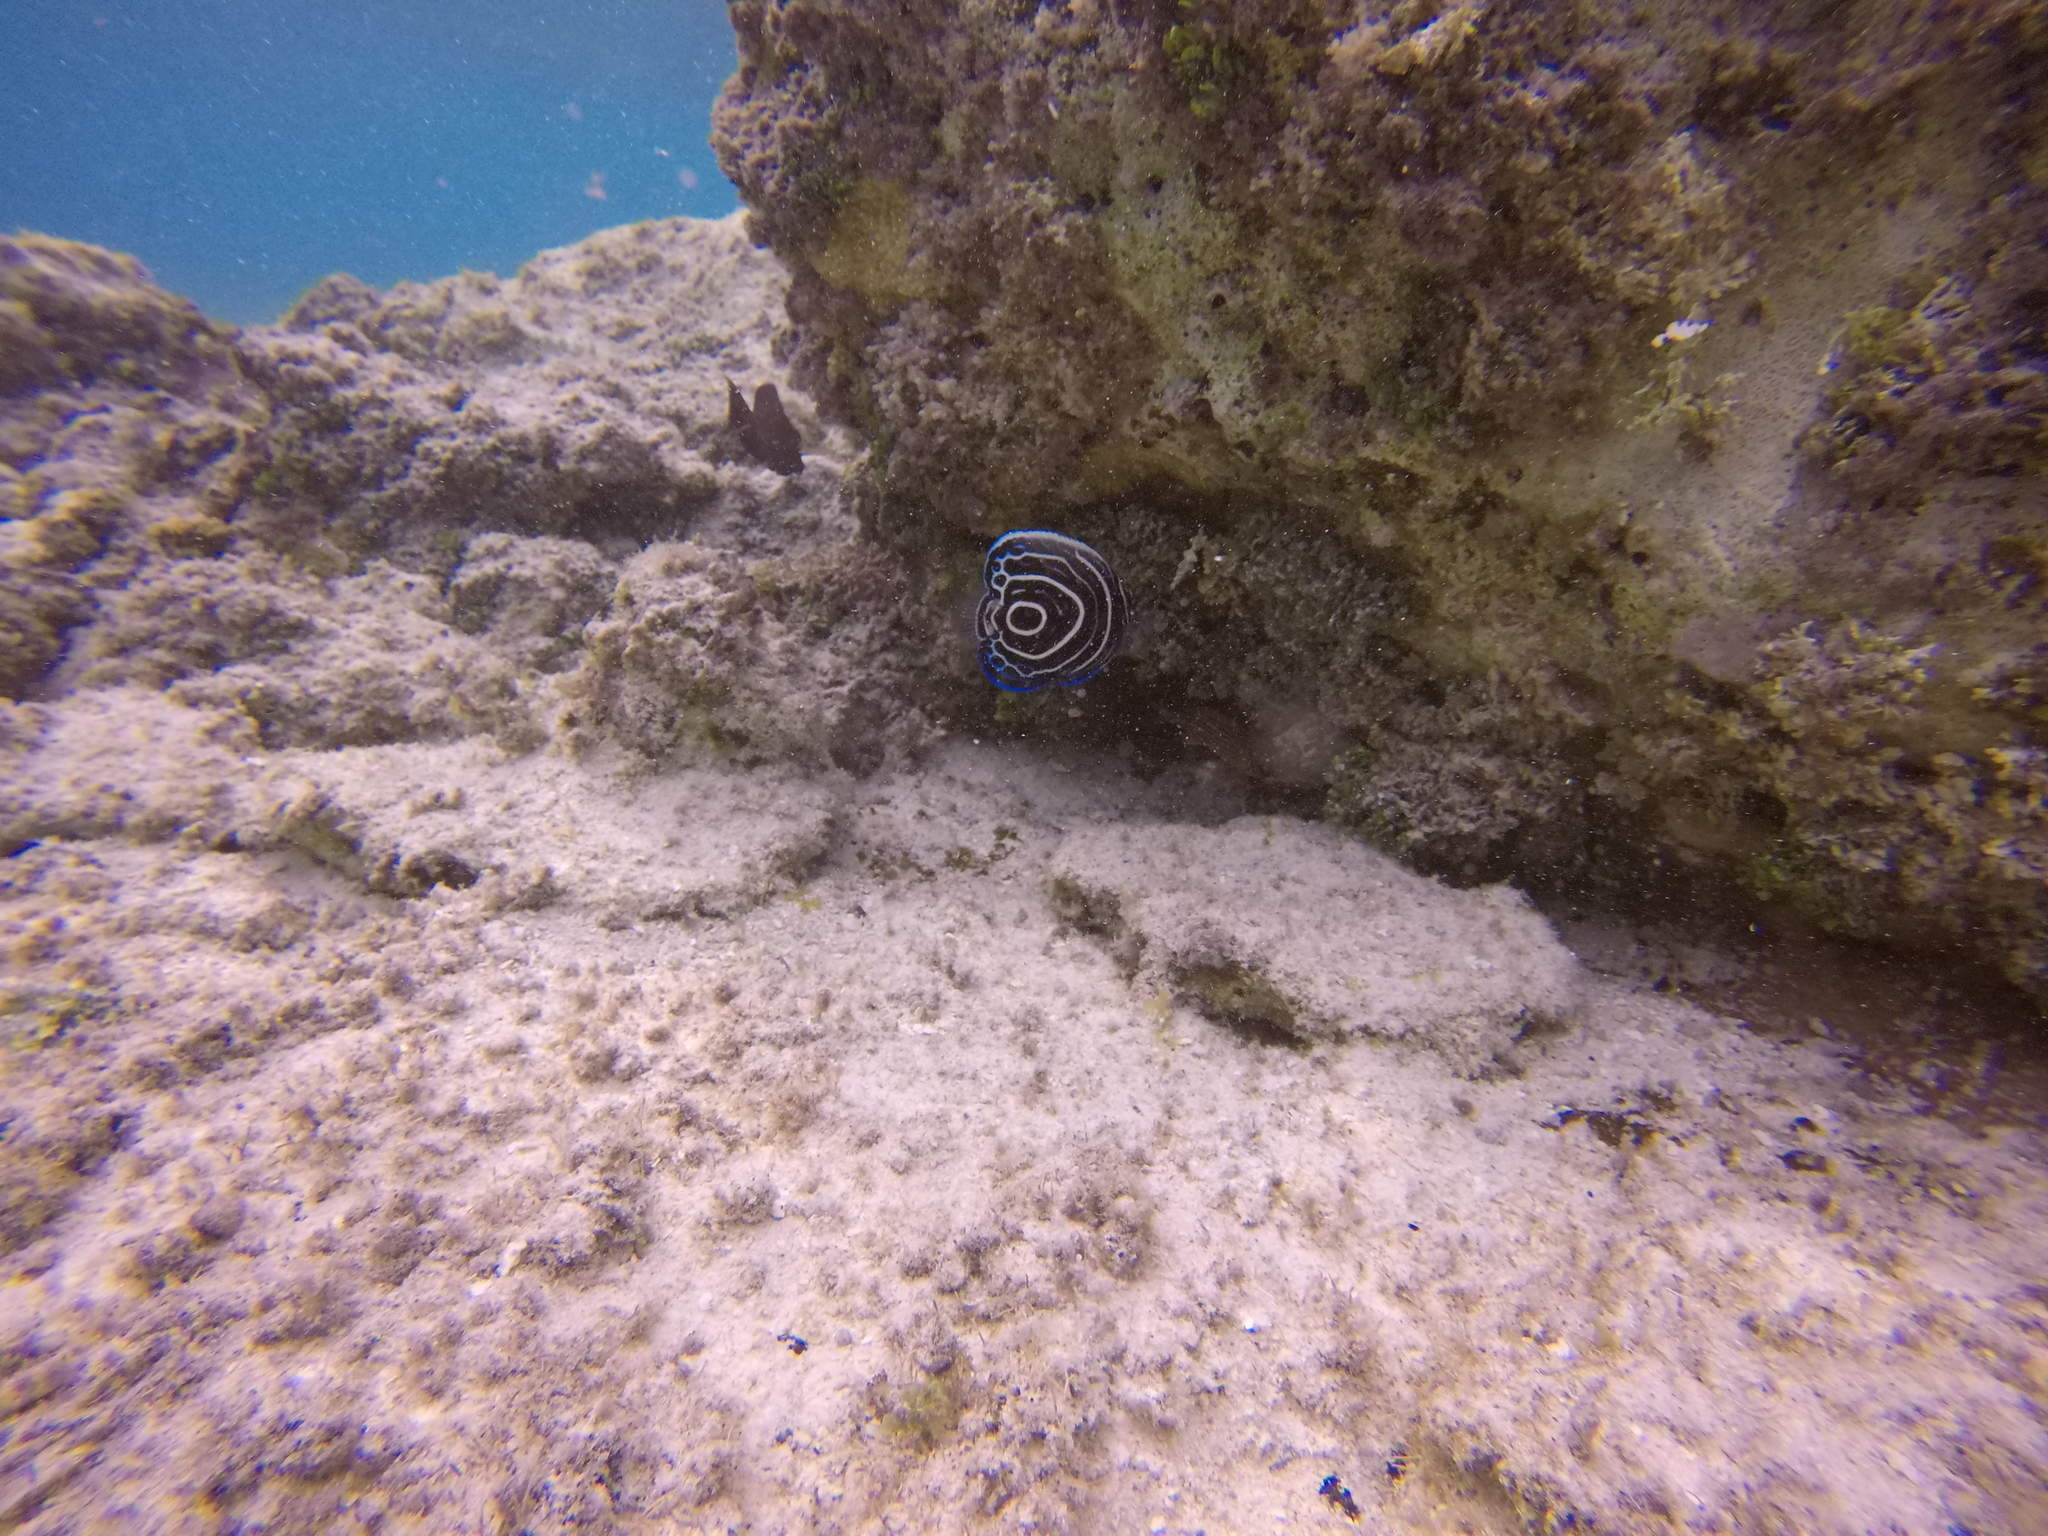
Pomacanthus imperator (Emperor Angelfish)